Severs Hotel

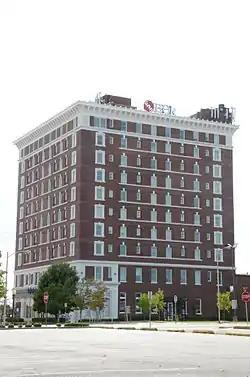
Severs Hotel September 19, 2015. Courtesy Valis55

The Severs Hotel in Muskogee, Oklahoma is one of five high-rises, ranging from five to ten stories tall, built in 1910–1912 and included in the Pre-Depression Muskogee Skyscrapers Thematic Resources study. The others are: